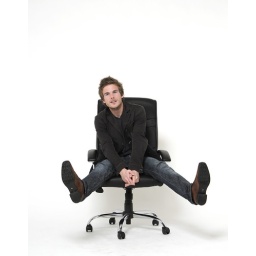
Colin Wright posing in office chair